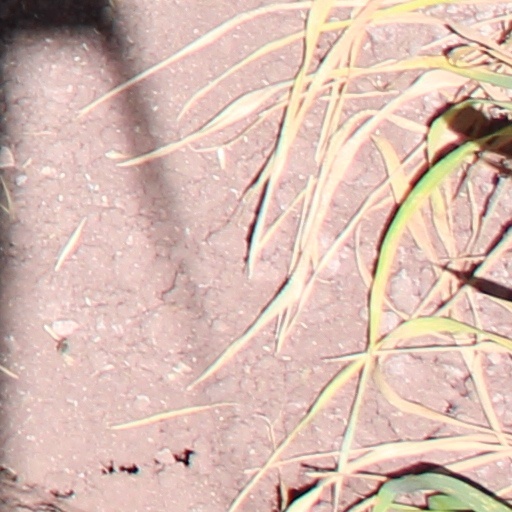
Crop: wheat